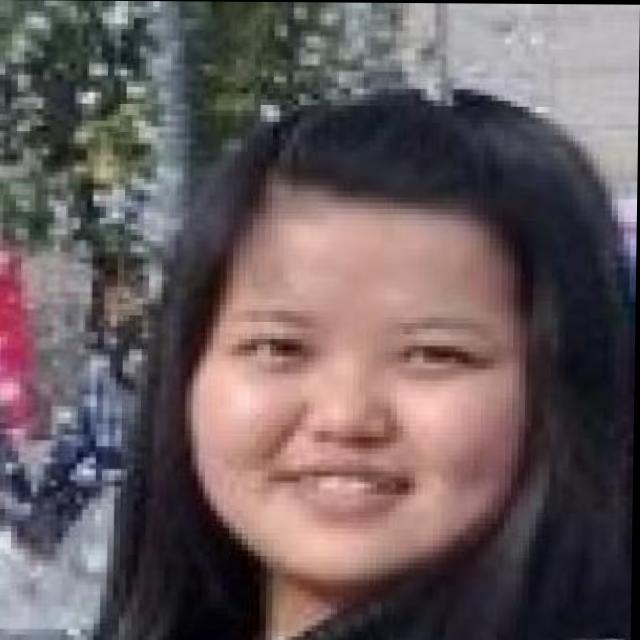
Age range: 21-44